La Marche (cave)

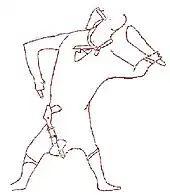
Representation of a human figure, in a cave painting at La Marche

The La Marche cave paintings were discovered in the caves in the Lussac-les-Châteaux area of France by Léon Péricard in November 1937. Péricard, and his partner Stephane Lwoff, studied these caves for five years and found etchings on more than 1,500 slabs. In 1938, they presented their discovery to the French Prehistoric Society, and published them in the Society's "Bulletin". Many people questioned the validity of these findings, however, stating that they made that judgment because the paintings closely resembled modern art.